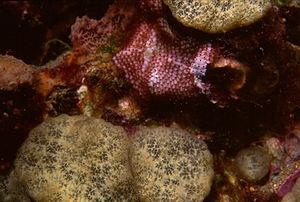
Cliona viridis (Schmidt, 1862) - Banyuls-sur-Mer